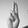
ASL letter: U